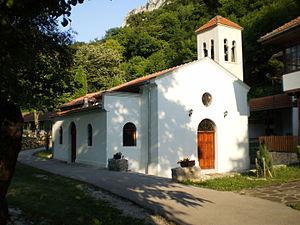
L'éparchie de Niš est une éparchie, c'est-à-dire une circonscription de l'Église orthodoxe serbe. Située au sud-est de la Serbie, elle a son siège à Niš. En 2006, elle est administrée par l'évêque Jovan.
Le monastère de Sićevo est un monastère orthodoxe serbe situé à Sićevo, dans le district de Nišava et sur le territoire de la Ville de Niš en Serbie. Il est inscrit sur la liste des monuments culturels de grande importance de la République de Serbie.
Les monuments culturels de grande importance sont les monuments de Serbie qui, par leur valeur, bénéficient d'un haut degré de protection.